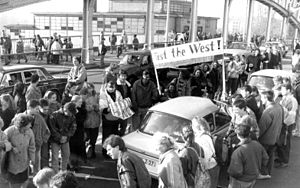
Bornholmer Straße grænseovergang / Galleri
Bornholmer Straße grænseovergang var en af grænseovergangene mellem Østberlin og Vestberlin mellem 1961 og 1990. Overgangen tog navn efter den gade, den lå på – Bornholmer Straße. Den faktiske grænse mellem Øst- og Vestberlin løb langs jernbanespor, som broen Bösebrücke spændte over.